Andrés Leyto

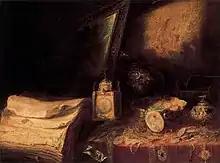
Andrés Deleito, "Vanitas".

Andrés Deleito or Andrés de Leyto (active in Madrid in 1680) was a Spanish painter of historical subjects and interiors. He painted, in conjunction with , pictures in the cloister of the convent of San Francisco at Segovia. He is mentioned briefly by Juan Agustín Ceán Bermúdez as "De Leito." 19th Century English art books refer to him as "Leyto".